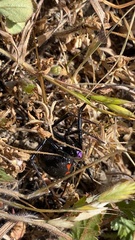
Species: Lactrodectus_hesperus